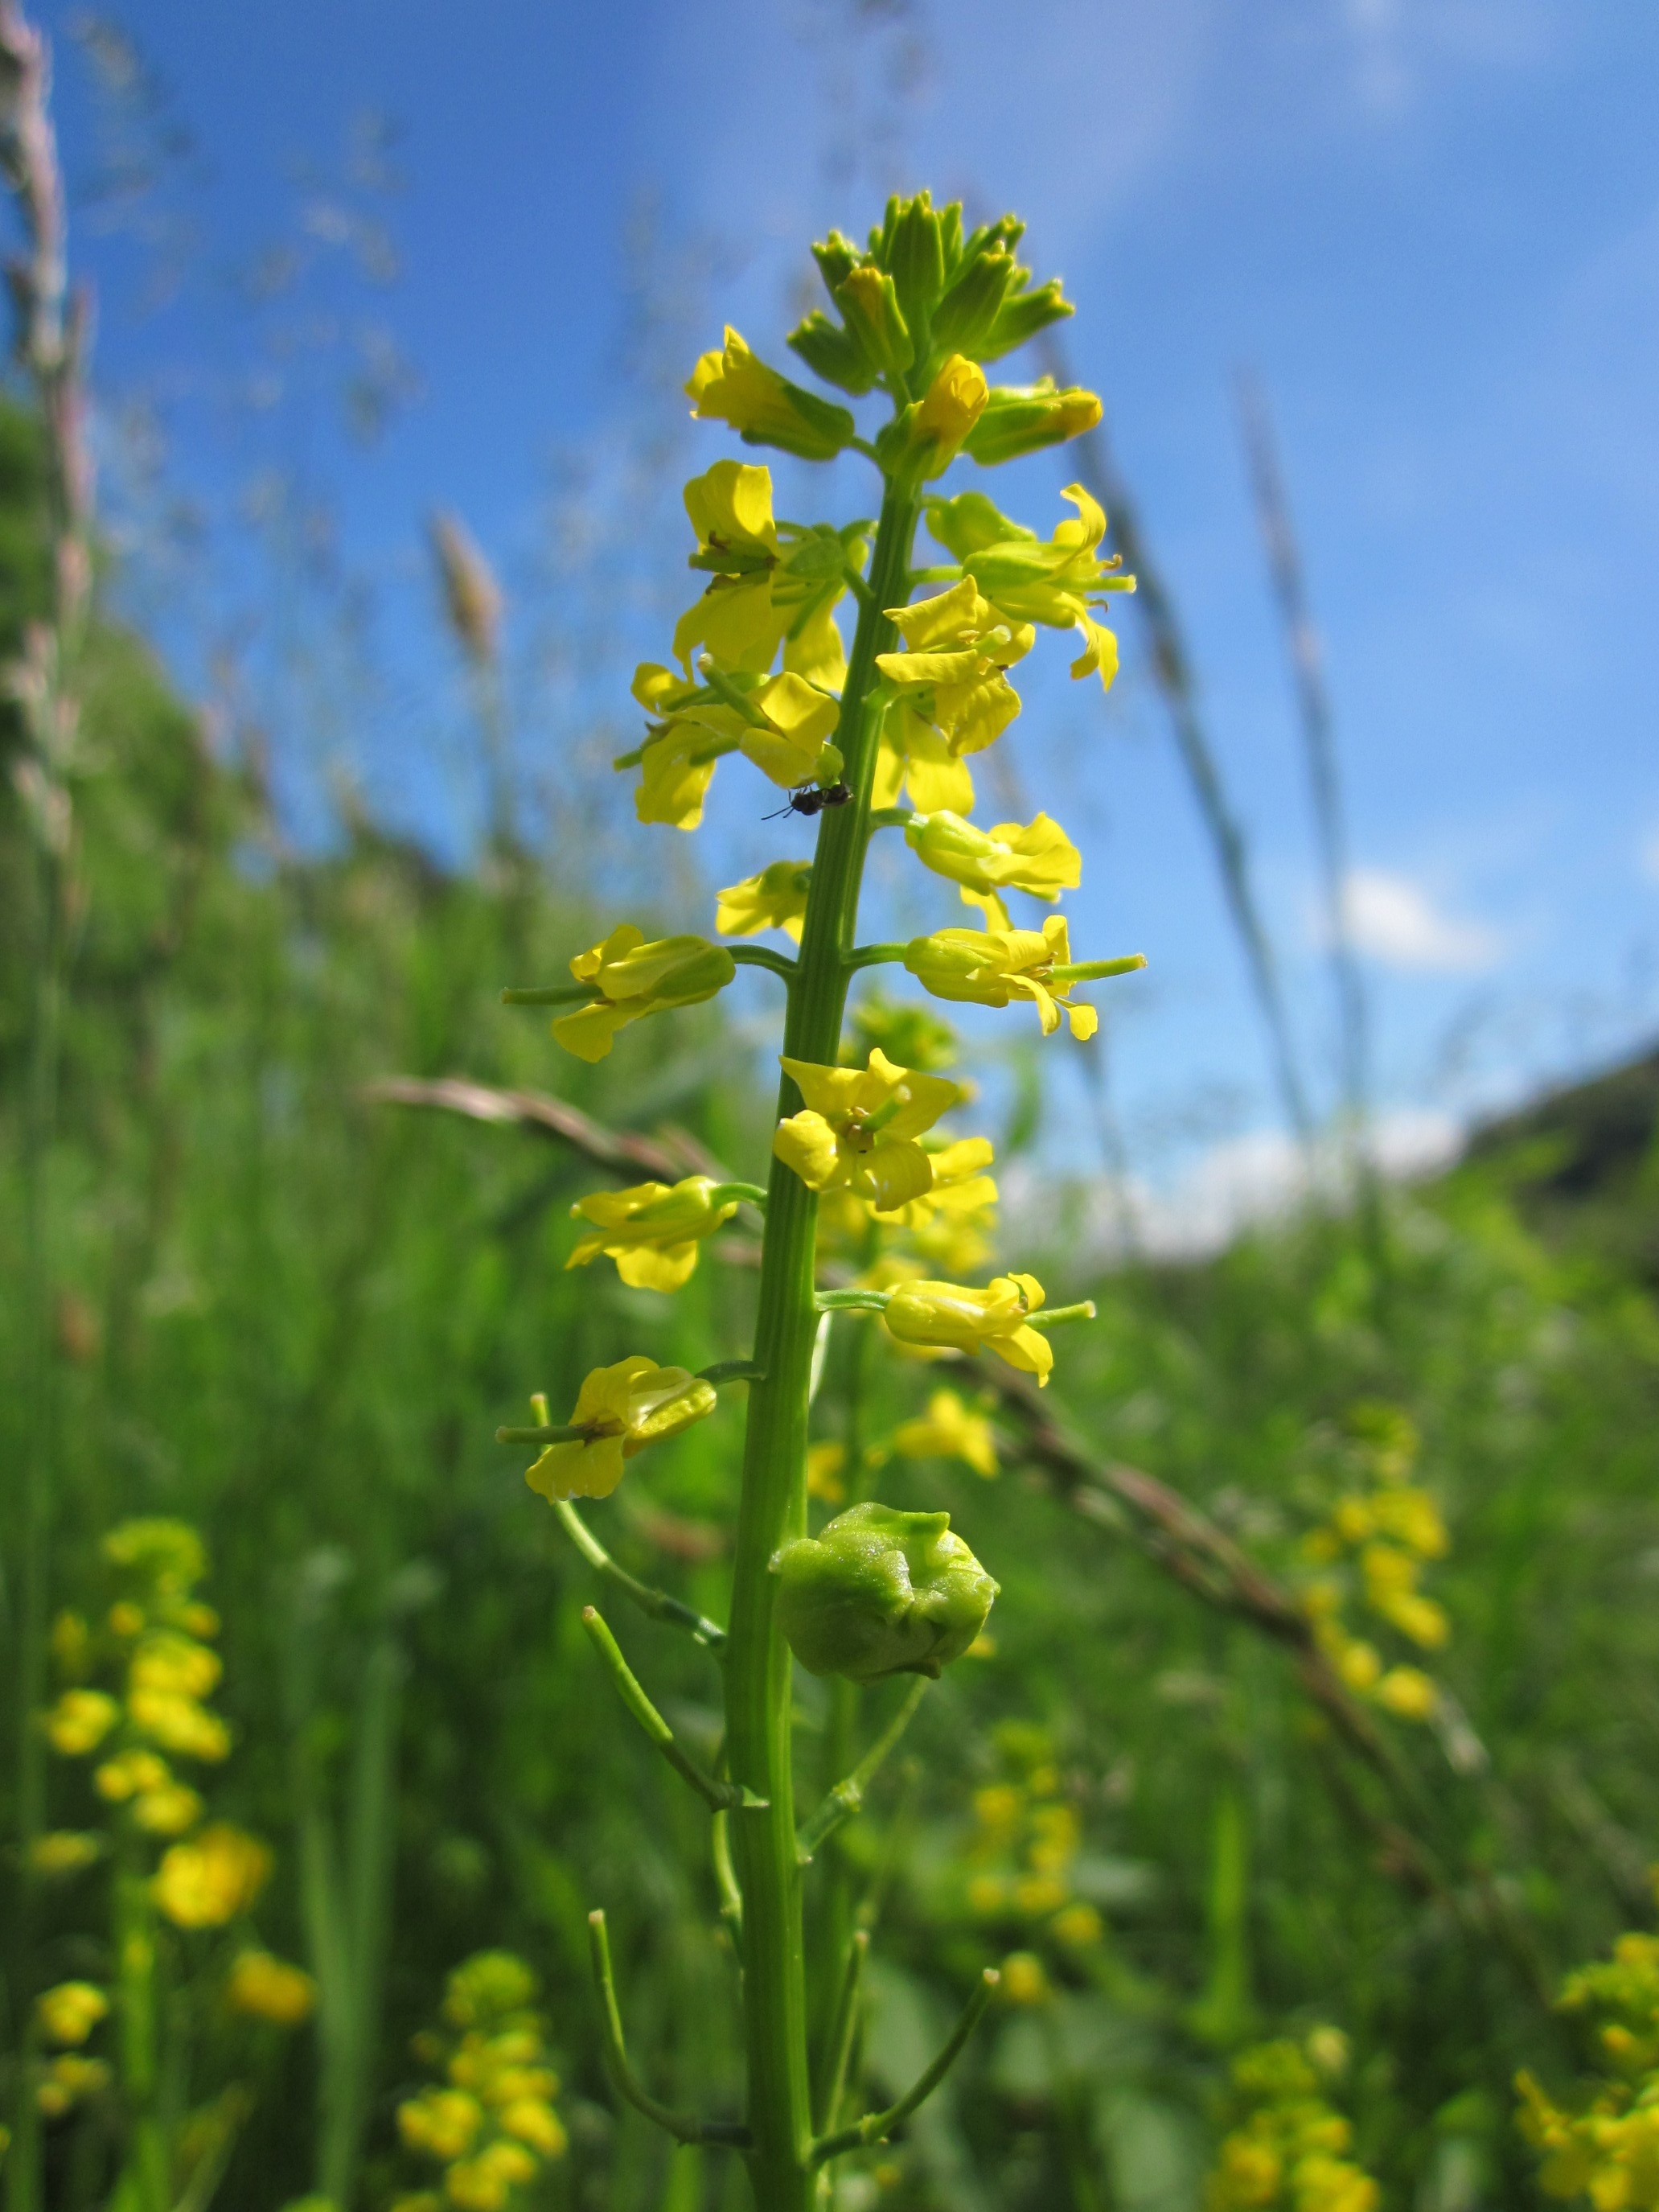
plant, field, meadow, prairie, flower, food, green, produce, vegetable, botany, yellow, agriculture, flora, rapeseed, wildflower, canola, species, mustard, brassica, flowering plant, barbarea vulgaris, verbascum, plant stem, land plant, mustard plant, bittercress, herb barbara, rocketcress, yellow rocketcress, winter rocket, wound rocket